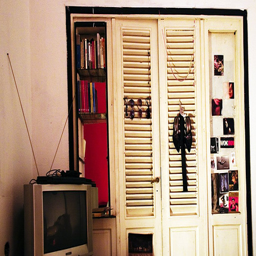
A living area with a television, bookshelf and closet.
a tv near a closet and a book shelf
A room has a TV and many decorations.
Bedroom interior with closed closet, a book shelf, and a tv.
A view of a closet with pictures and books on it.